Naosaku Takahashi

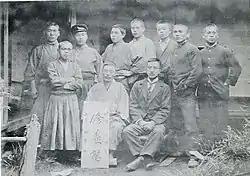
Naosaku Takahashi, age 16, is the third person from the left in the back row, his hands on his waist. Professor Kazumasa Yoshimaru in suit and tie, 30 years old, is in the front row. (Tokyo, 1903)

Naosaku Takahashi (髙橋直作 [or 高橋直作], birth name: Naosaku Yamanaka [山中直作], pen name: Shimbi Takahashi [高橋真美]) was a social worker, a novelist in his youth, and a minister (at first the Salvation Army and later the United Church of Christ in Japan).